Hol Church (Nordland)

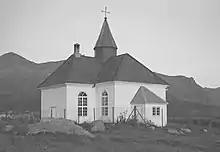
View of the church

Hol Church is a parish church of the Church of Norway in Vestvågøy Municipality in Nordland county, Norway. It is located on the southeastern edge of the town of Leknes on the island of Vestvågøya. It is the church for the Hol parish which is part of the Lofoten prosti (deanery) in the Diocese of Sør-Hålogaland. The white, wooden church was built in a cruciform style in 1806 using plans drawn up by an unknown architect. The church seats about 300 people.